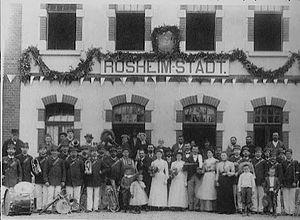
Ouverture de la gare Rosheim-Ville et de la voie ferrée Rosheim – Ottrott – Saint-Nabor (construit par la société de construction et d'exploitation des chemins de fer Vering &amp
La ligne de Rosheim à Saint-Nabor est une ancienne ligne de chemin de fer française du Bas-Rhin. Elle reliait la gare de Rosheim aux carrières de Saint-Nabor, au pied du Mont Sainte-Odile.